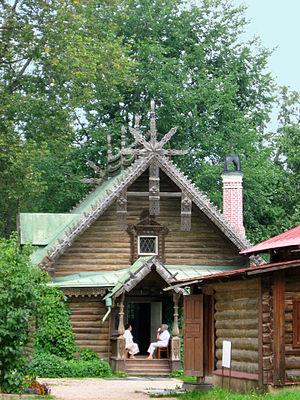
Abramtsevo est un domaine situé au nord de Moscou, non loin de Khotkovo, qui devint le centre du mouvement slavophile et de l'activité artistique dans la Russie du XIXᵉ siècle.